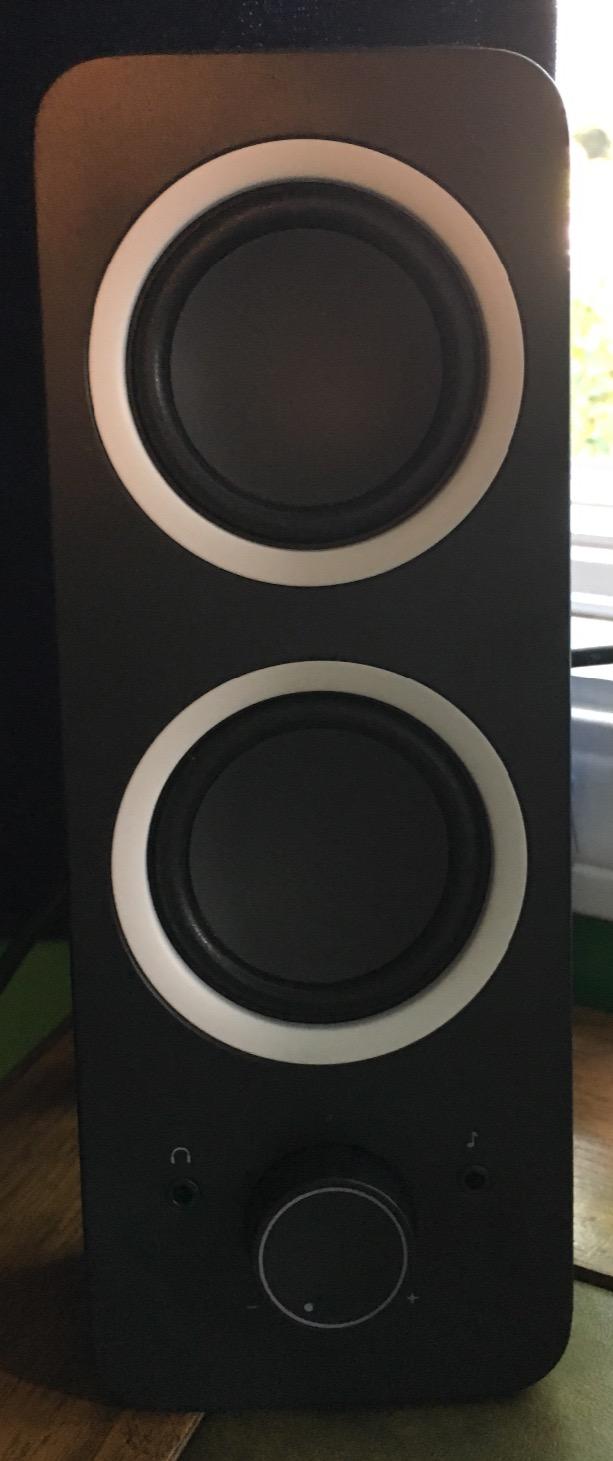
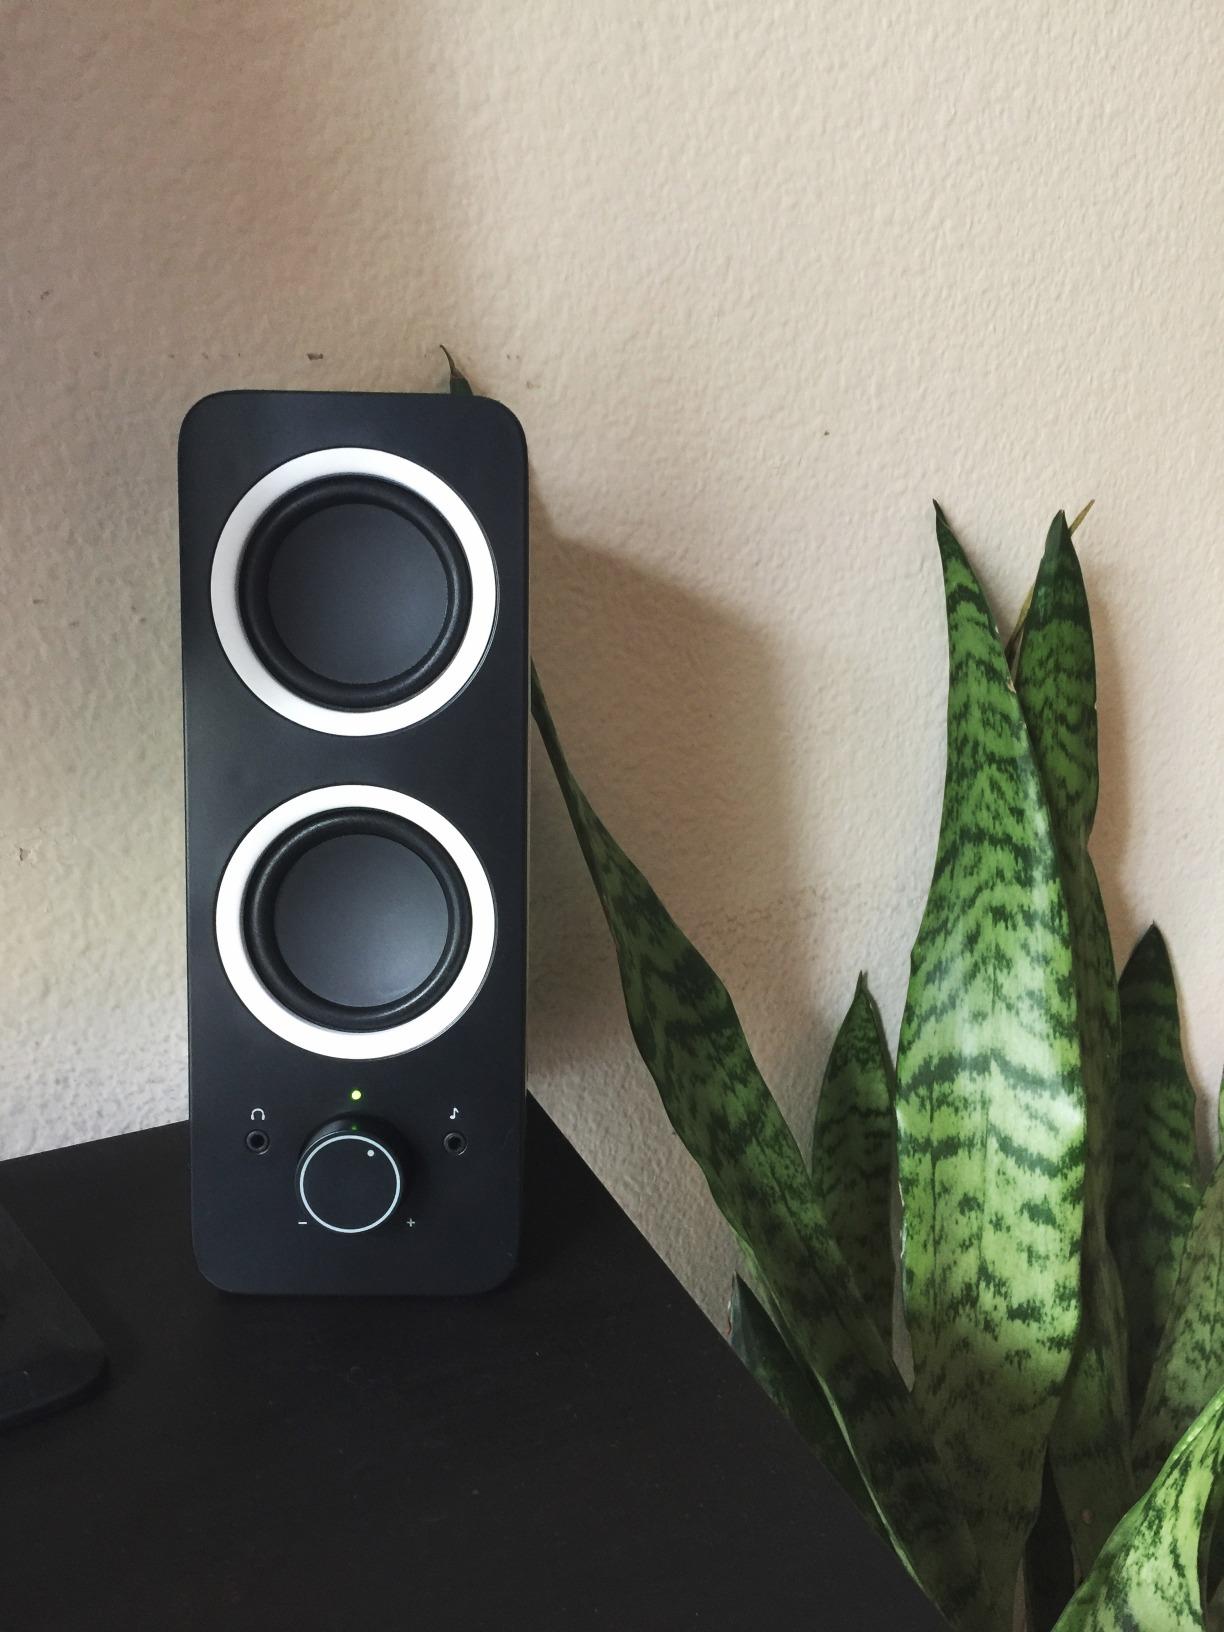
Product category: speaker
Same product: yes